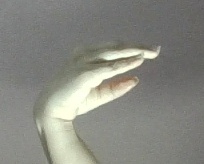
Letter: jeem